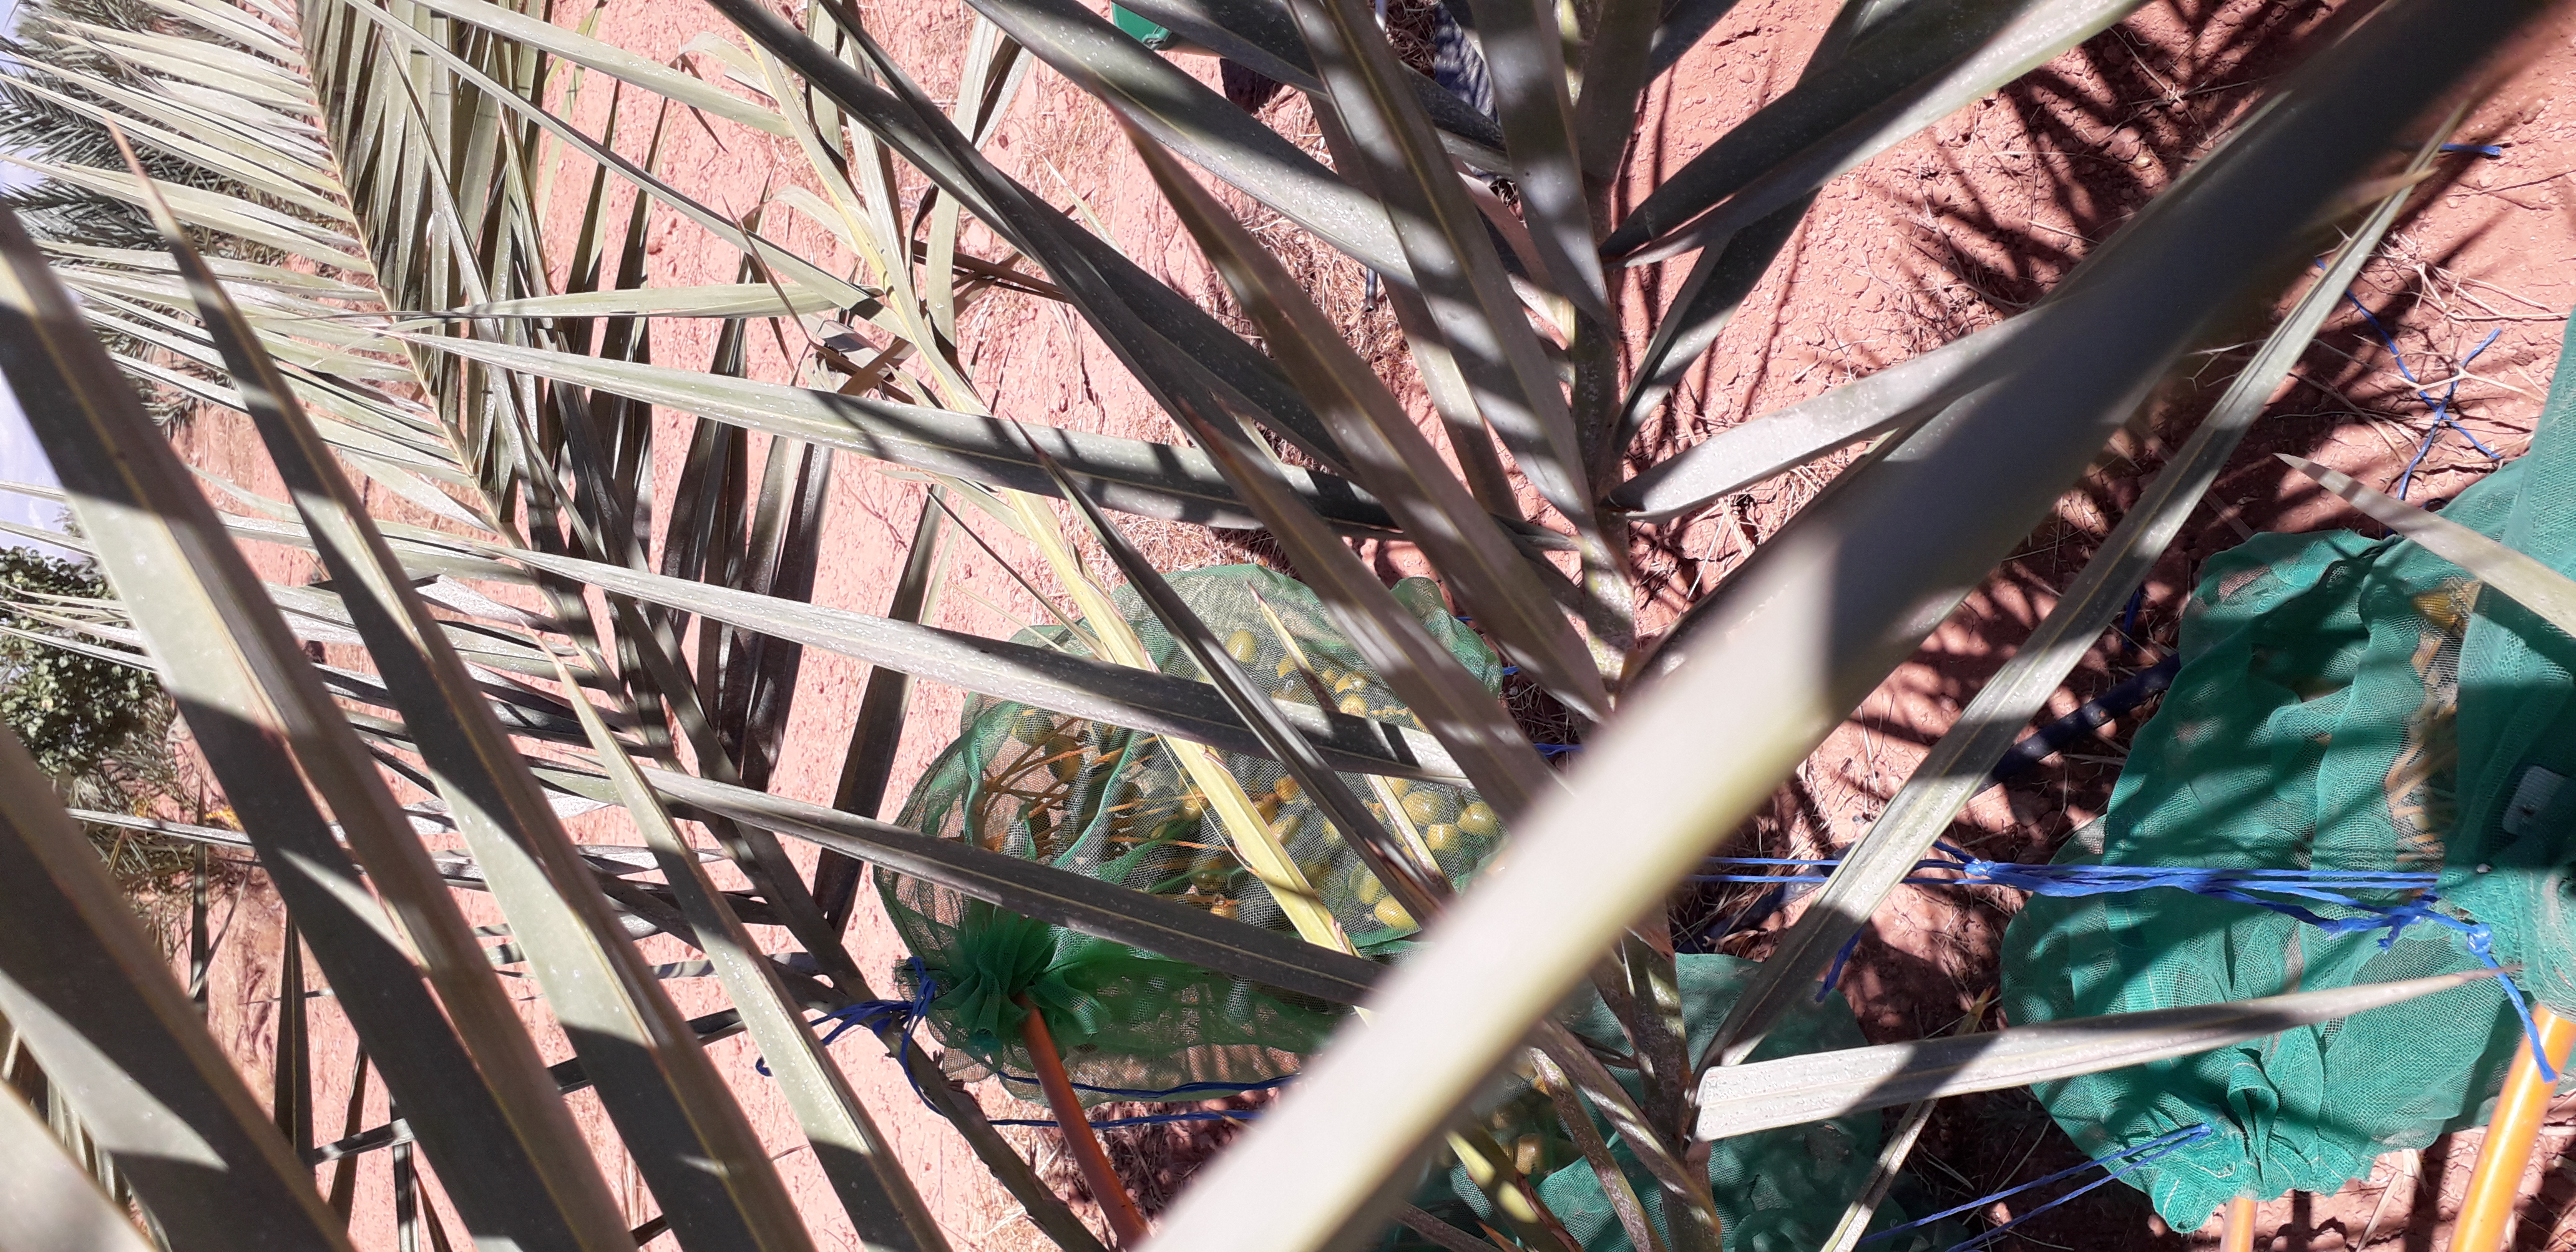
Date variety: Boufagous